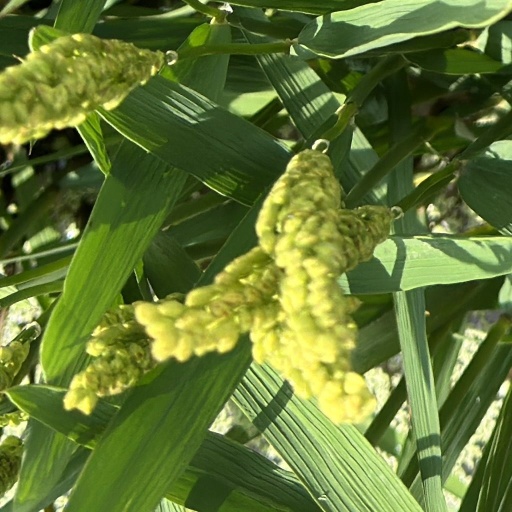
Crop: rice